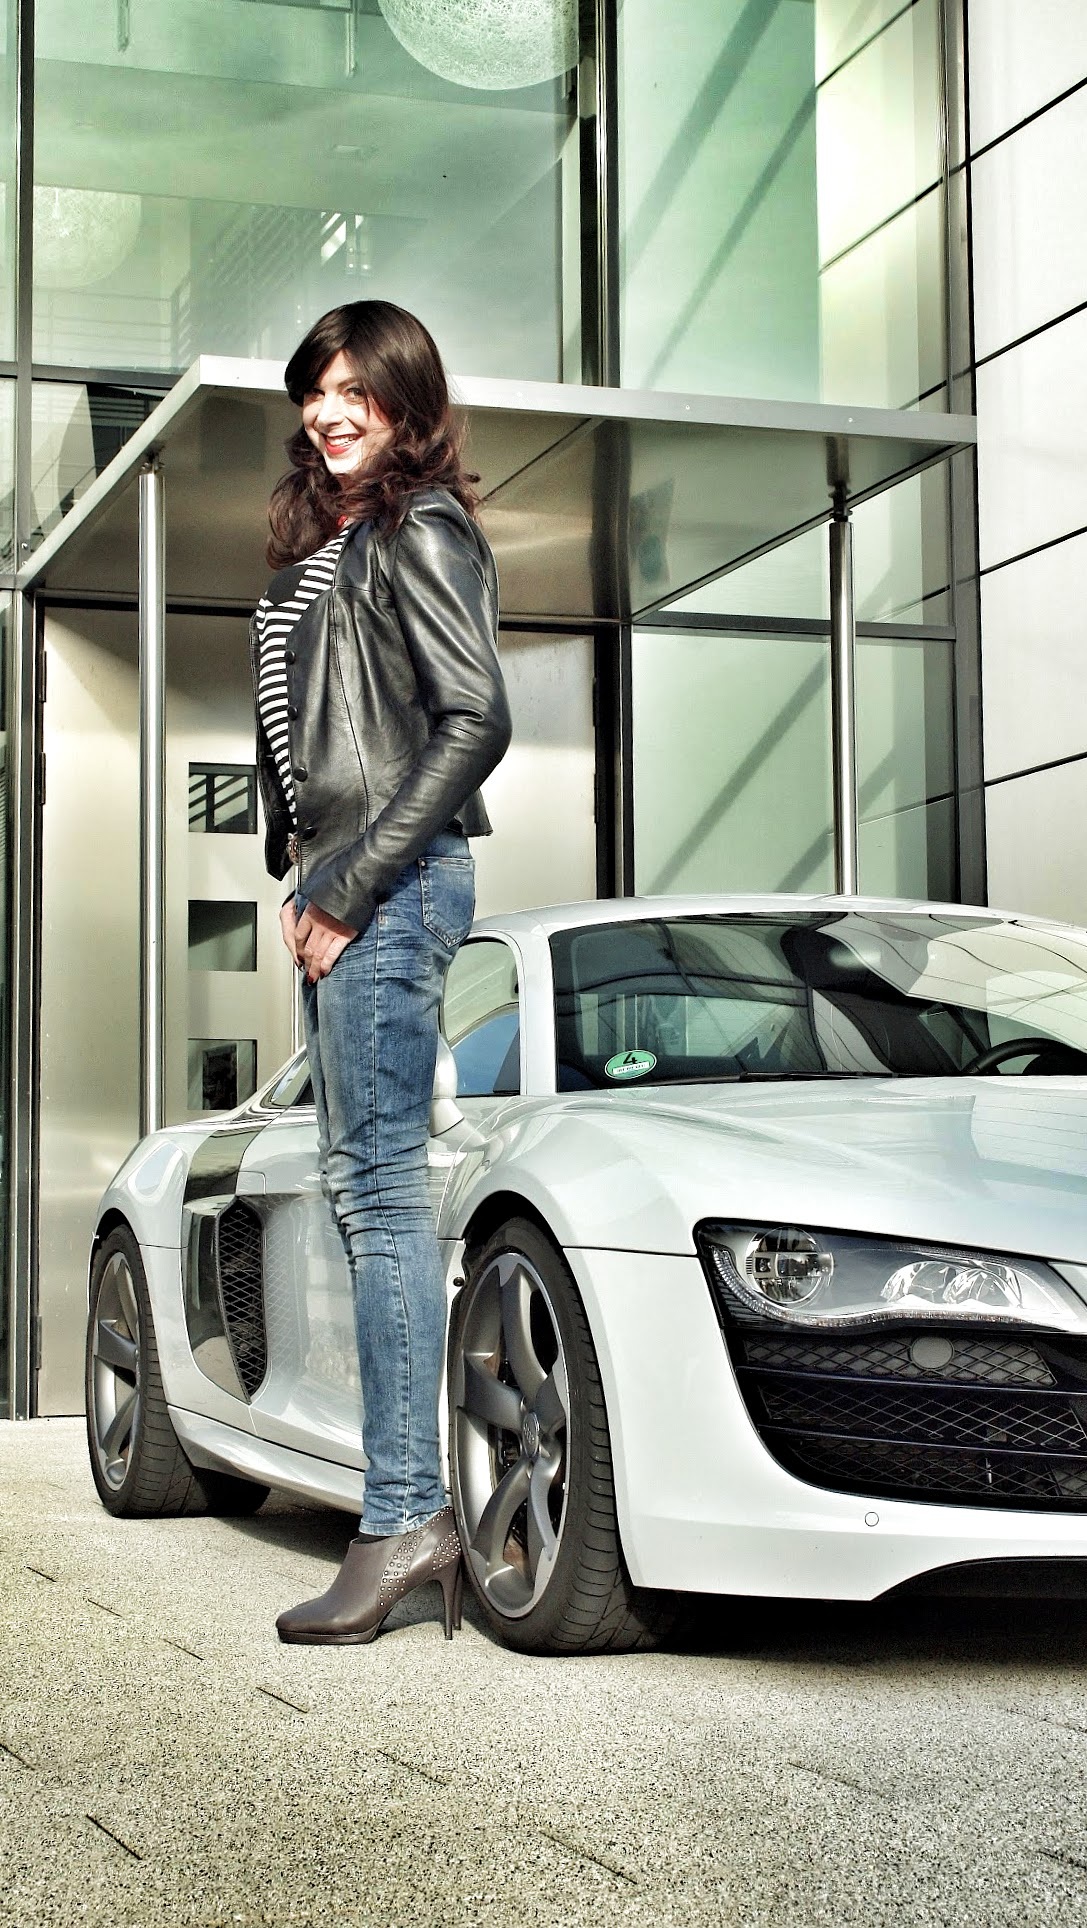
sun, road, sport, car, wheel, glass, summer, brunette, vehicle, auto, modern, sports car, makeup, supercar, background, beautiful, audi, pkw, young woman, joy of life, super sports car, reflexes, business woman, r8, v10, land vehicle, audi r8, bitzer, automobile make, automotive exterior, automotive design